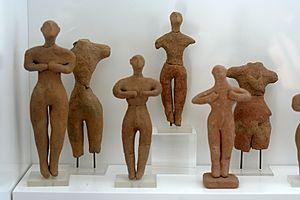
Voir aussi : Liste des siècles, Chiffres romains